Caroline Bartlett Crane

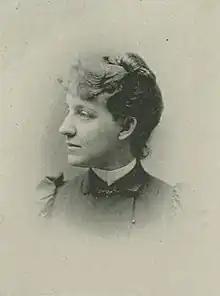
"A Woman of the Century"

Caroline Bartlett Crane (August 17, 1858 – March 24, 1935) was an American Unitarian minister, suffragist, civic reformer, educator and journalist. She was known as "America's housekeeper" for her efforts to improve urban sanitation.